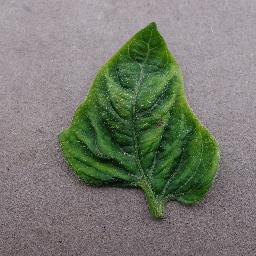
Label: Tomato___Tomato_Yellow_Leaf_Curl_Virus